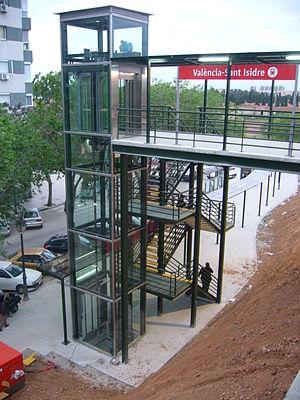
La gare de Valence-Sant Isidre est une gare ferroviaire espagnole située dans le quartier de San Isidre, à côté de la rue Gremis, dans la banlieue sud de Valence